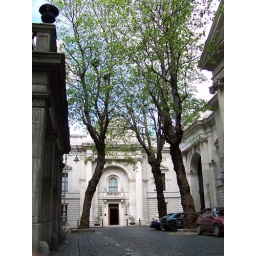
I was feeling artsy... this is down the street from my Hostel. The building in the back is the Irish National Bank.